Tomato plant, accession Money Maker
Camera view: vertical (180 deg); turntable rotation: 150 degrees
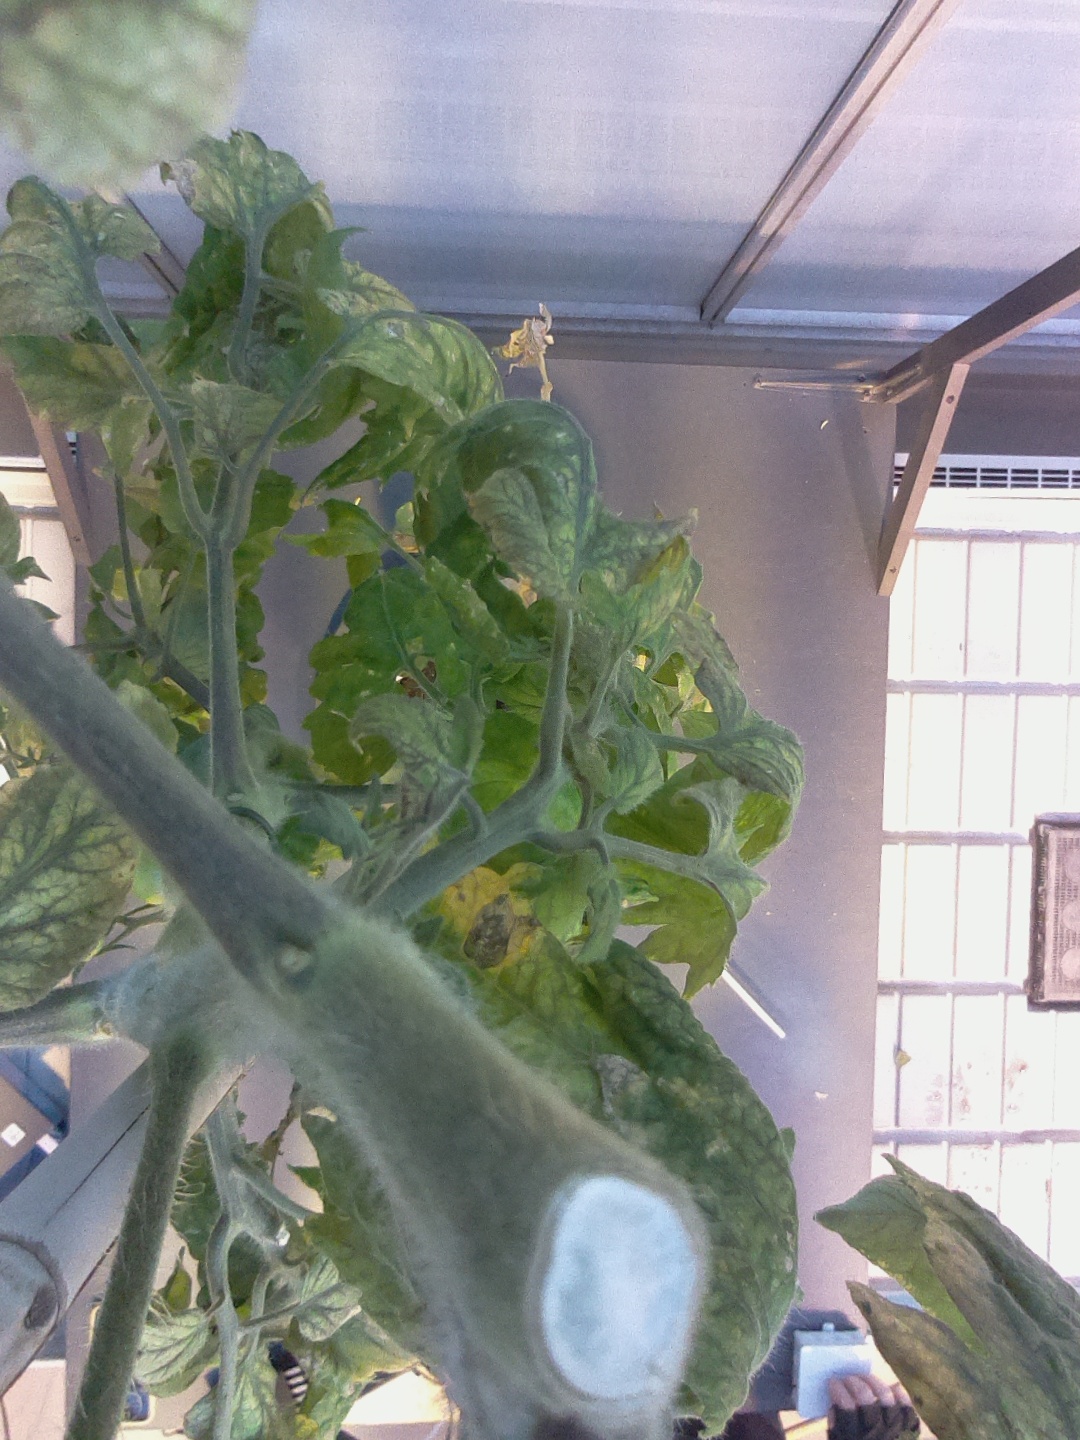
BBCH growth stage 78: 80% -90% of final fruit size